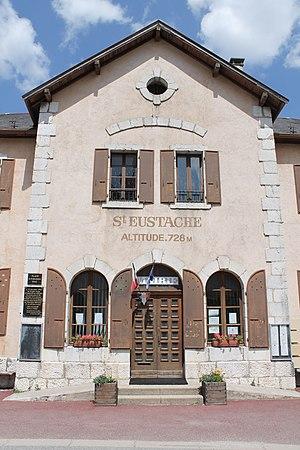
Fronton de la mairie de Saint-Eustache
Saint-Eustache est une commune française située dans le département de la Haute-Savoie, en région Auvergne-Rhône-Alpes.